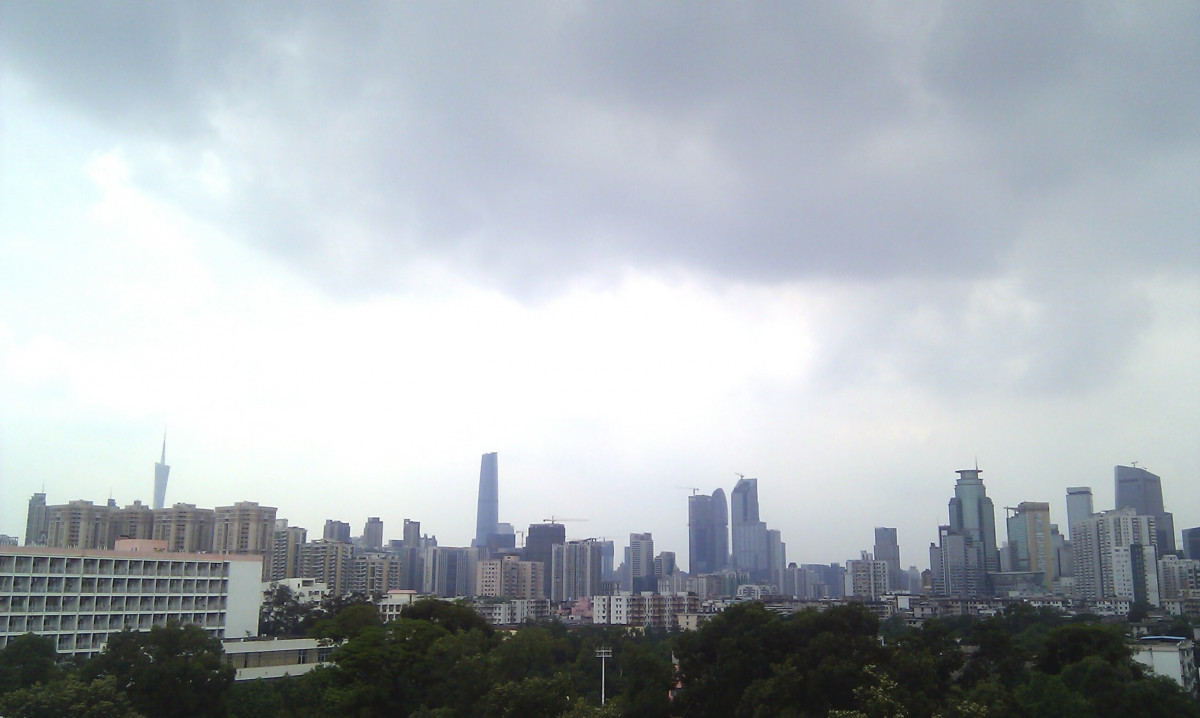
Tags: cloud, sky, skyline, city, skyscraper, cityscape, panorama, downtown, dusk, daytime, haze, tower block, metropolis, residential area, atmospheric phenomenon, human settlement, atmosphere of earth